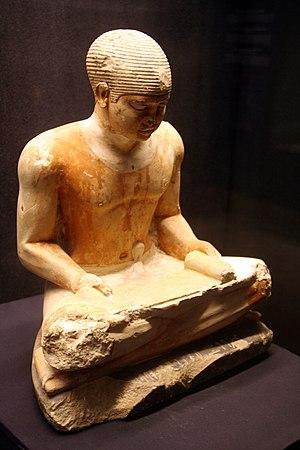
Statue en calcaire de Ptahchepsès (Ve dynastie), musée Imhotep à Saqqarah